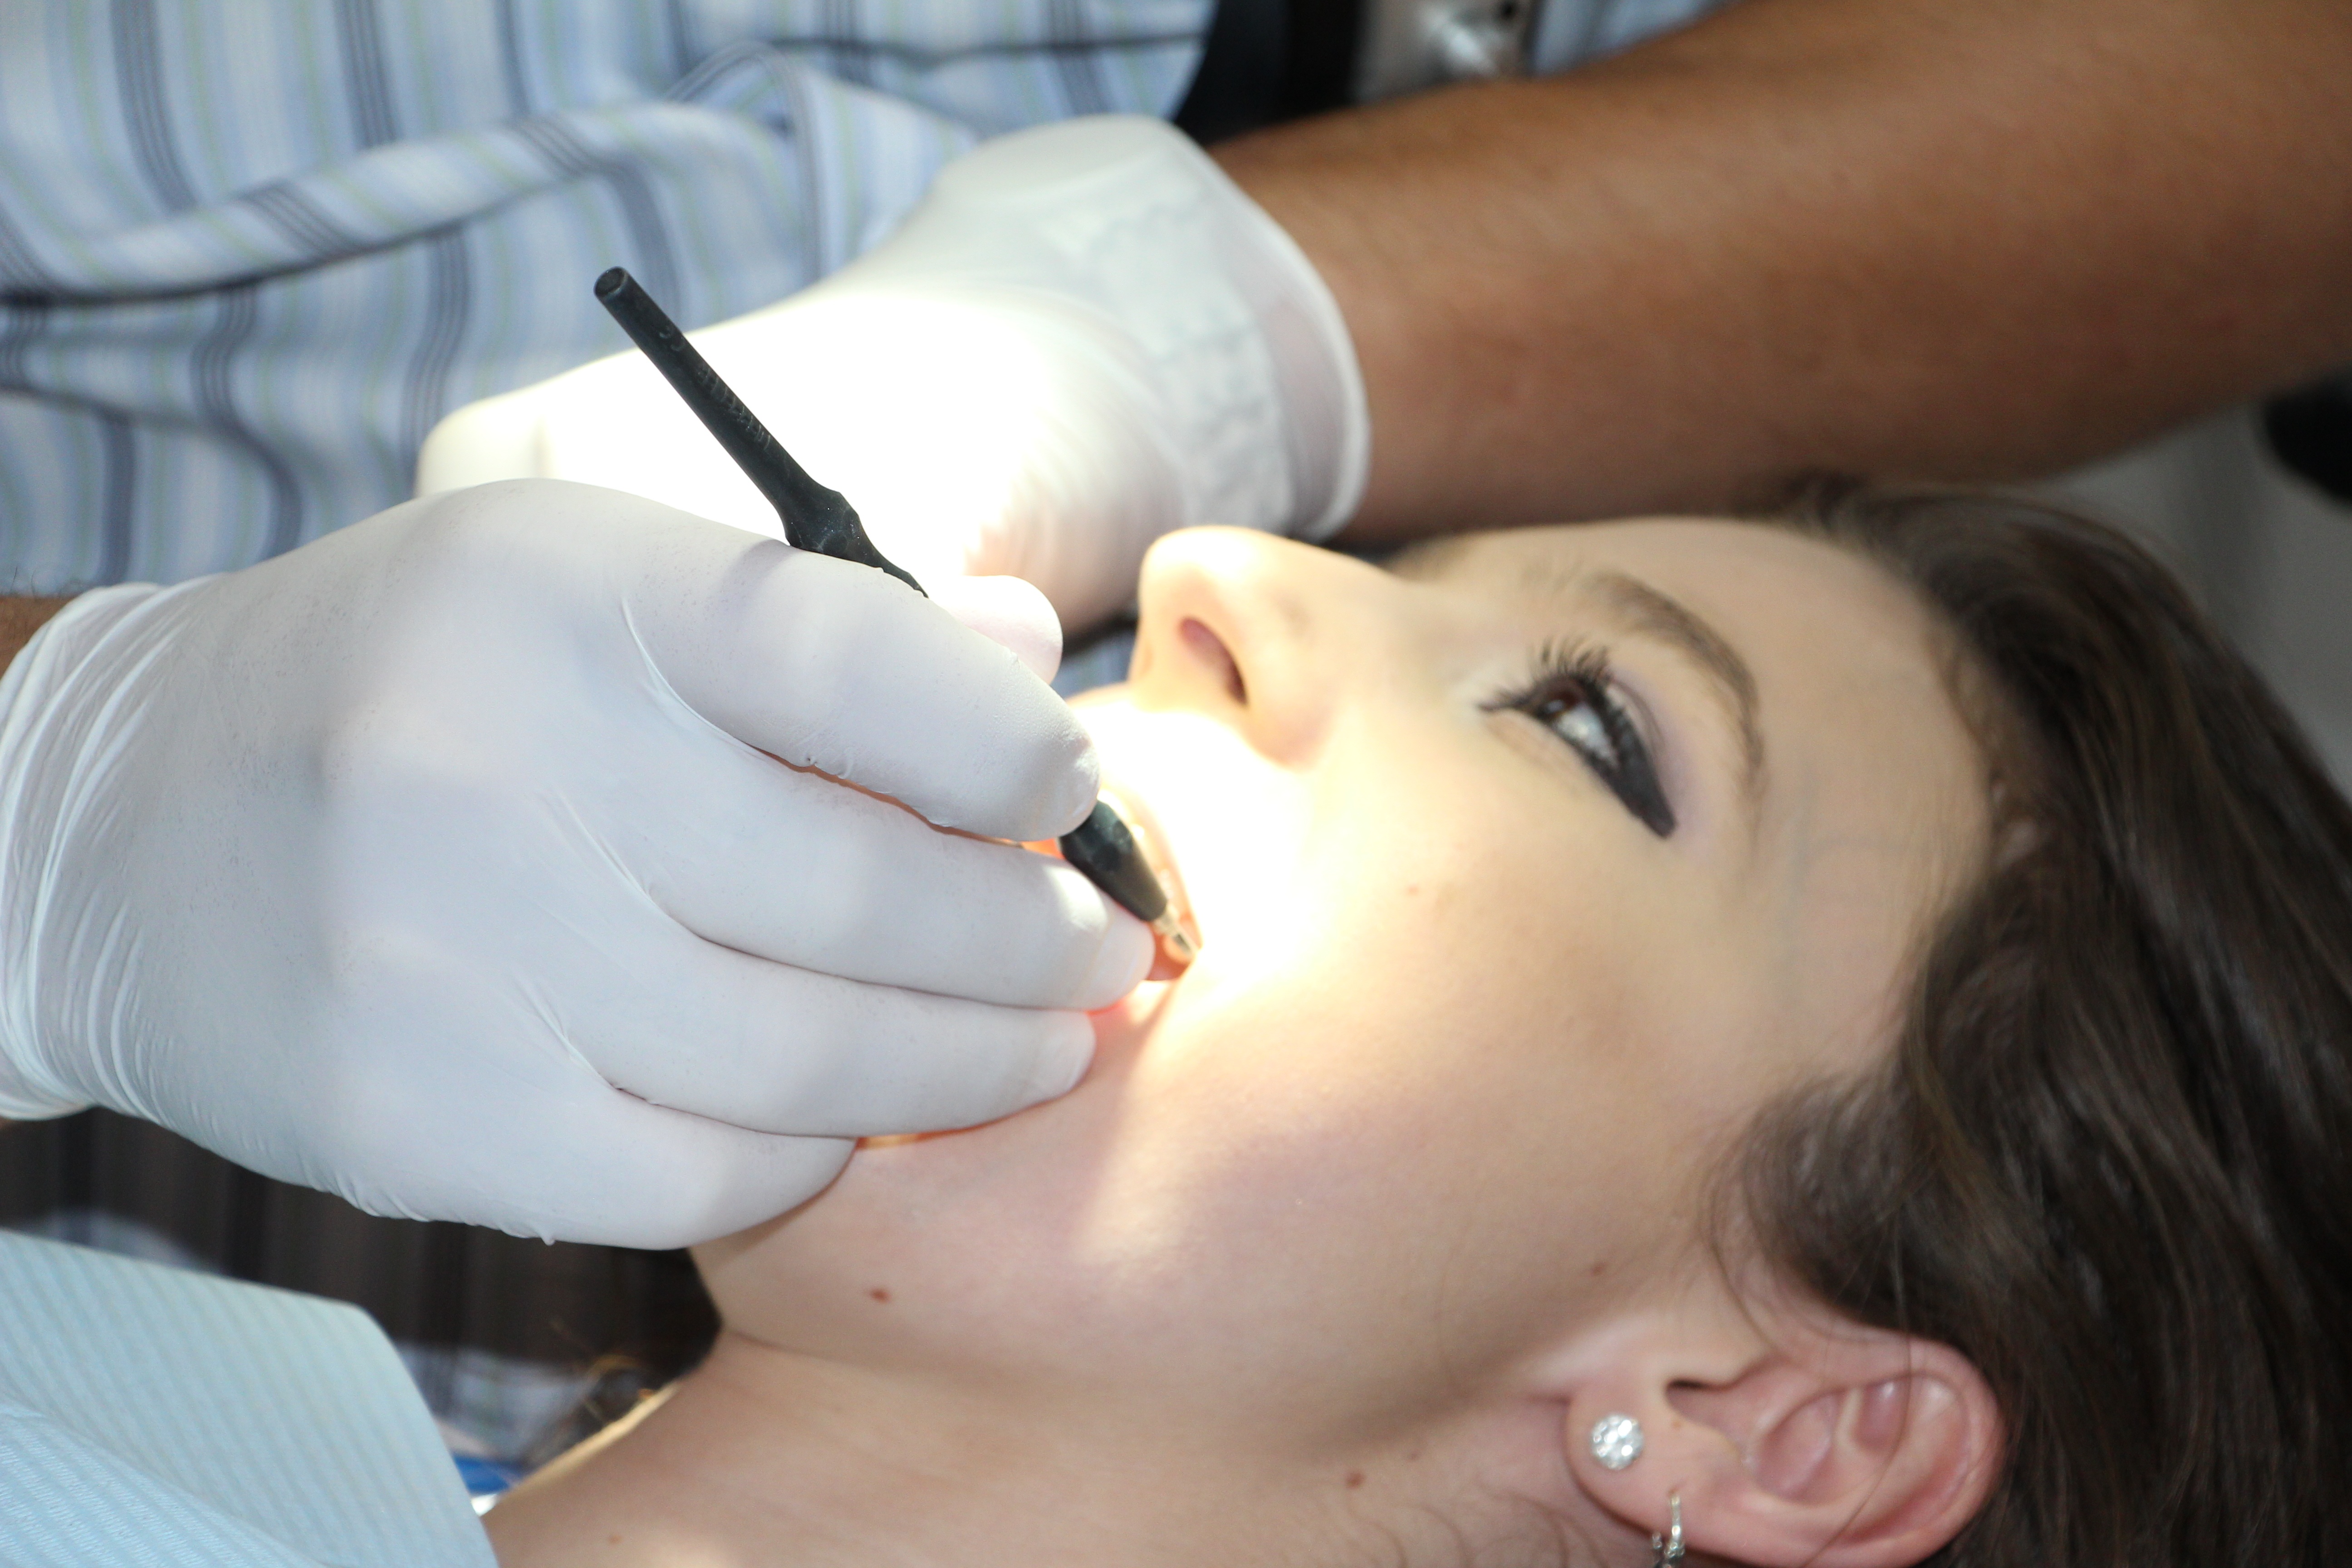
hand, hair, leg, finger, lip, mouth, dentist, human body, black hair, face, nose, neck, eye, head, skin, beauty, organ, interaction, zahnarztpraxis, treat teeth, dental instruments, brushing teeth, sense, dentist equipment, tooth doctor, repairing teeth, dental intervention, tooth grinding instruments, zahnbohraufsatz, zahnreinigung, dental repairs, catching teeth